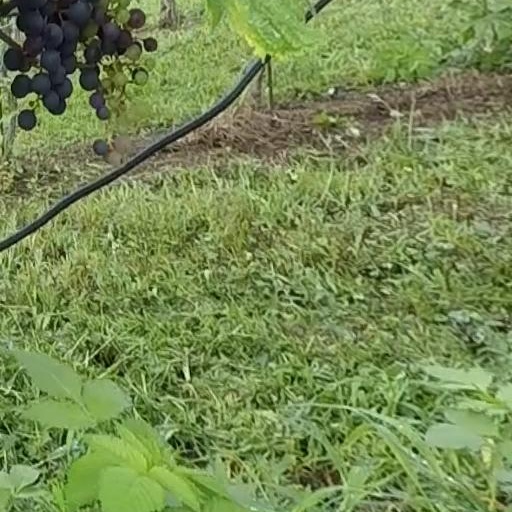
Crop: grape